Roha

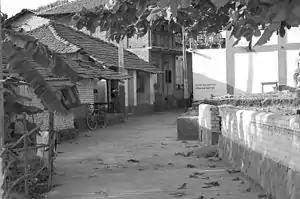
Roha in the 1970s

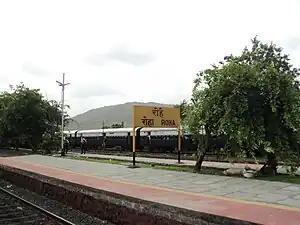
Roha railway station

Roha is a town and subdistrict/upazila/tehsil in the Raigad district of Maharashtra state in India, 120 km southeast of Mumbai between the banks of the Kundalika River and the hills of Kalasgiri. It has a population of over 20,849. Roha is connected to Mumbai by Panvel-Roha railway line. Roha is off of the Mumbai Goa Highway, via the Kolad road.